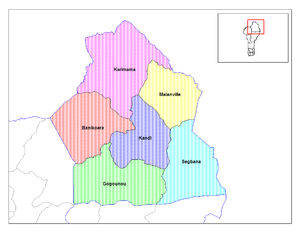
Le Bénin est subdivisé en 77 communes.
Malanville est une ville du Bénin située au nord-est du pays, au bord du fleuve Niger, à la frontière avec le Niger et à proximité de celle avec le Nigeria. Desservie par la route nationale inter-états 2, c'est le chef-lieu de la commune du même nom, rattachée au département de l'Alibori.
L'Alibori est un département situé au nord-est du Bénin. Il est limitrophe du Burkina Faso, du Niger et du Nigeria, ainsi que des départements béninois de l'Atacora à l'ouest et du Borgou au sud, dont il a été détaché en 1999 pour devenir un département à part entière.